Einar Gustafson

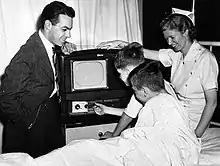
Gustafson with his new television set at the Dana–Farber Cancer Institute

The show had scheduled players from the Boston Braves to surprise Gustafson in his room. Team members Warren Spahn, Eddie Stanky, and Phil Masi entered Gustafson's room, presenting him with gifts. Manager Billy Southworth gave Gustafson a tailored Braves uniform and a special message: "We play the Chicago Cubs tomorrow in a doubleheader at Braves Field, and we're calling it "Jimmy's Day"." When asked what he wanted most, Gustafson said he wanted a television set so that all the kids in the cancer ward could watch his heroes play baseball.